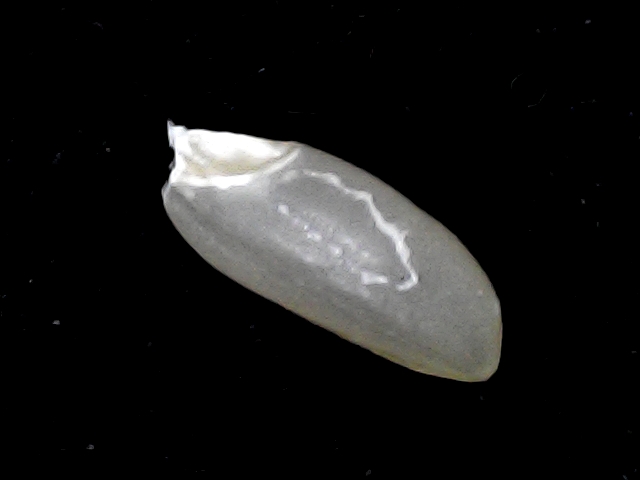
Rice variety: BD39